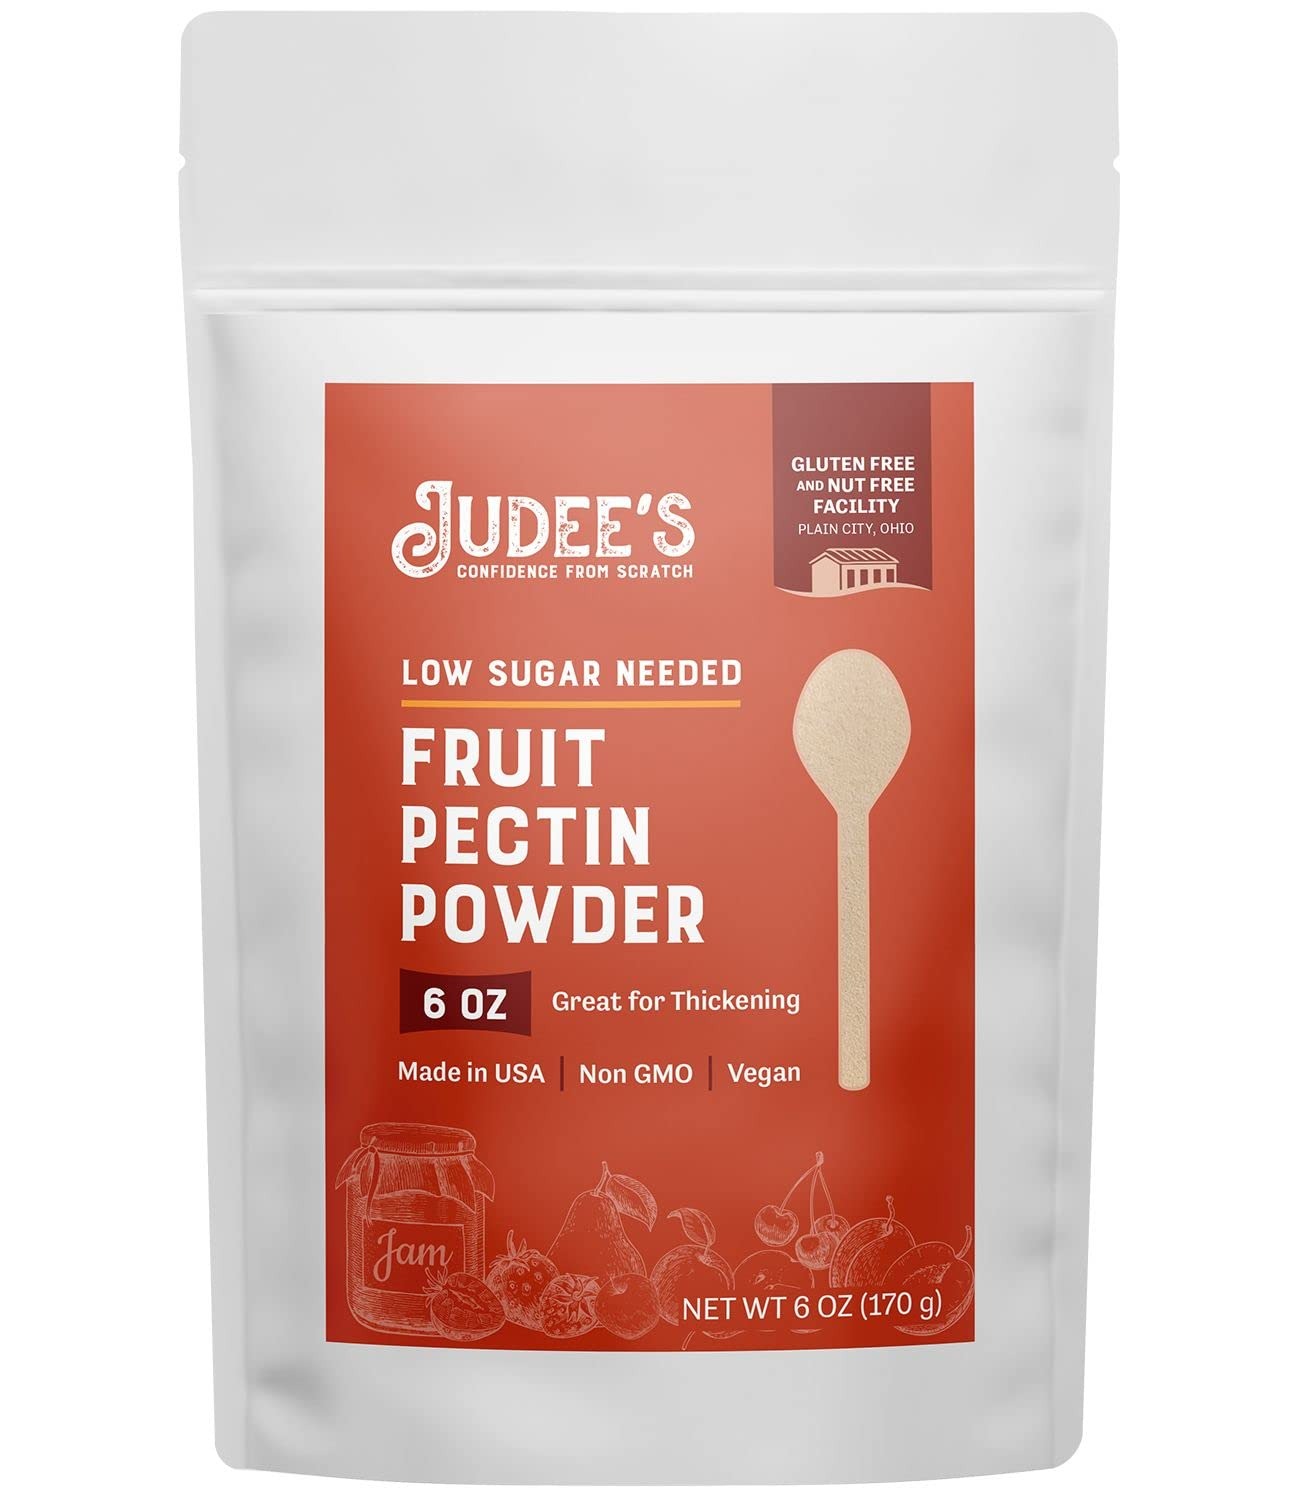
Item Name: Judee's Fruit Pectin Powder Low Sugar Needed 6 oz - 100% Non-GMO and Vegan - Gluten-Free and Nut-Free - Made in USA - Great for Thickening - Use to Make and Stabilize Jams and Jellies
Bullet Point 1: Make your favorite fruit concentrates, marmalades, and jams. Add your own flavor of choice to make mango or strawberry jello.
Bullet Point 2: This is a gelling agent that is another alternative for gelatin powder. Perfect addition for your pie fillings and substitute for liquid pectin.
Bullet Point 3: Made in USA in a dedicated gluten-free facility and shipped in a standup, resealable pouch to ensure freshness
Bullet Point 4: Ingredients: Sucrose, Pectin, Citric Acid and Calcium Citrate
Bullet Point 5: Since 2009, Judee’s has been dedicated to providing fresh, allergy-conscious ingredients, great for your recipes and even better for your family
Product Description: Judees Instant Powdered Fruit Pectin Powder Low Sugar needed is great to substitute agar agar powder and gelatin powder unflavored. You can use dragon fruit powder or dried elderberries for your jam or jelly. This can also be added to blackberry syrup or cranberry sauce. Apple pectin is another great option for making good good jam. Make your favorite grape jello or cranberry jello gelatin mix. Great for cooking and baking as it works as a thickener.
Value: 6.0
Unit: Ounce

Price: 13.99